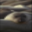
Label: seal